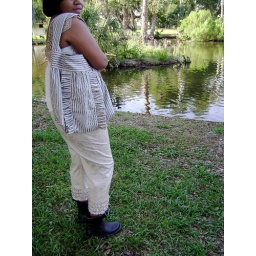
french market bag in black